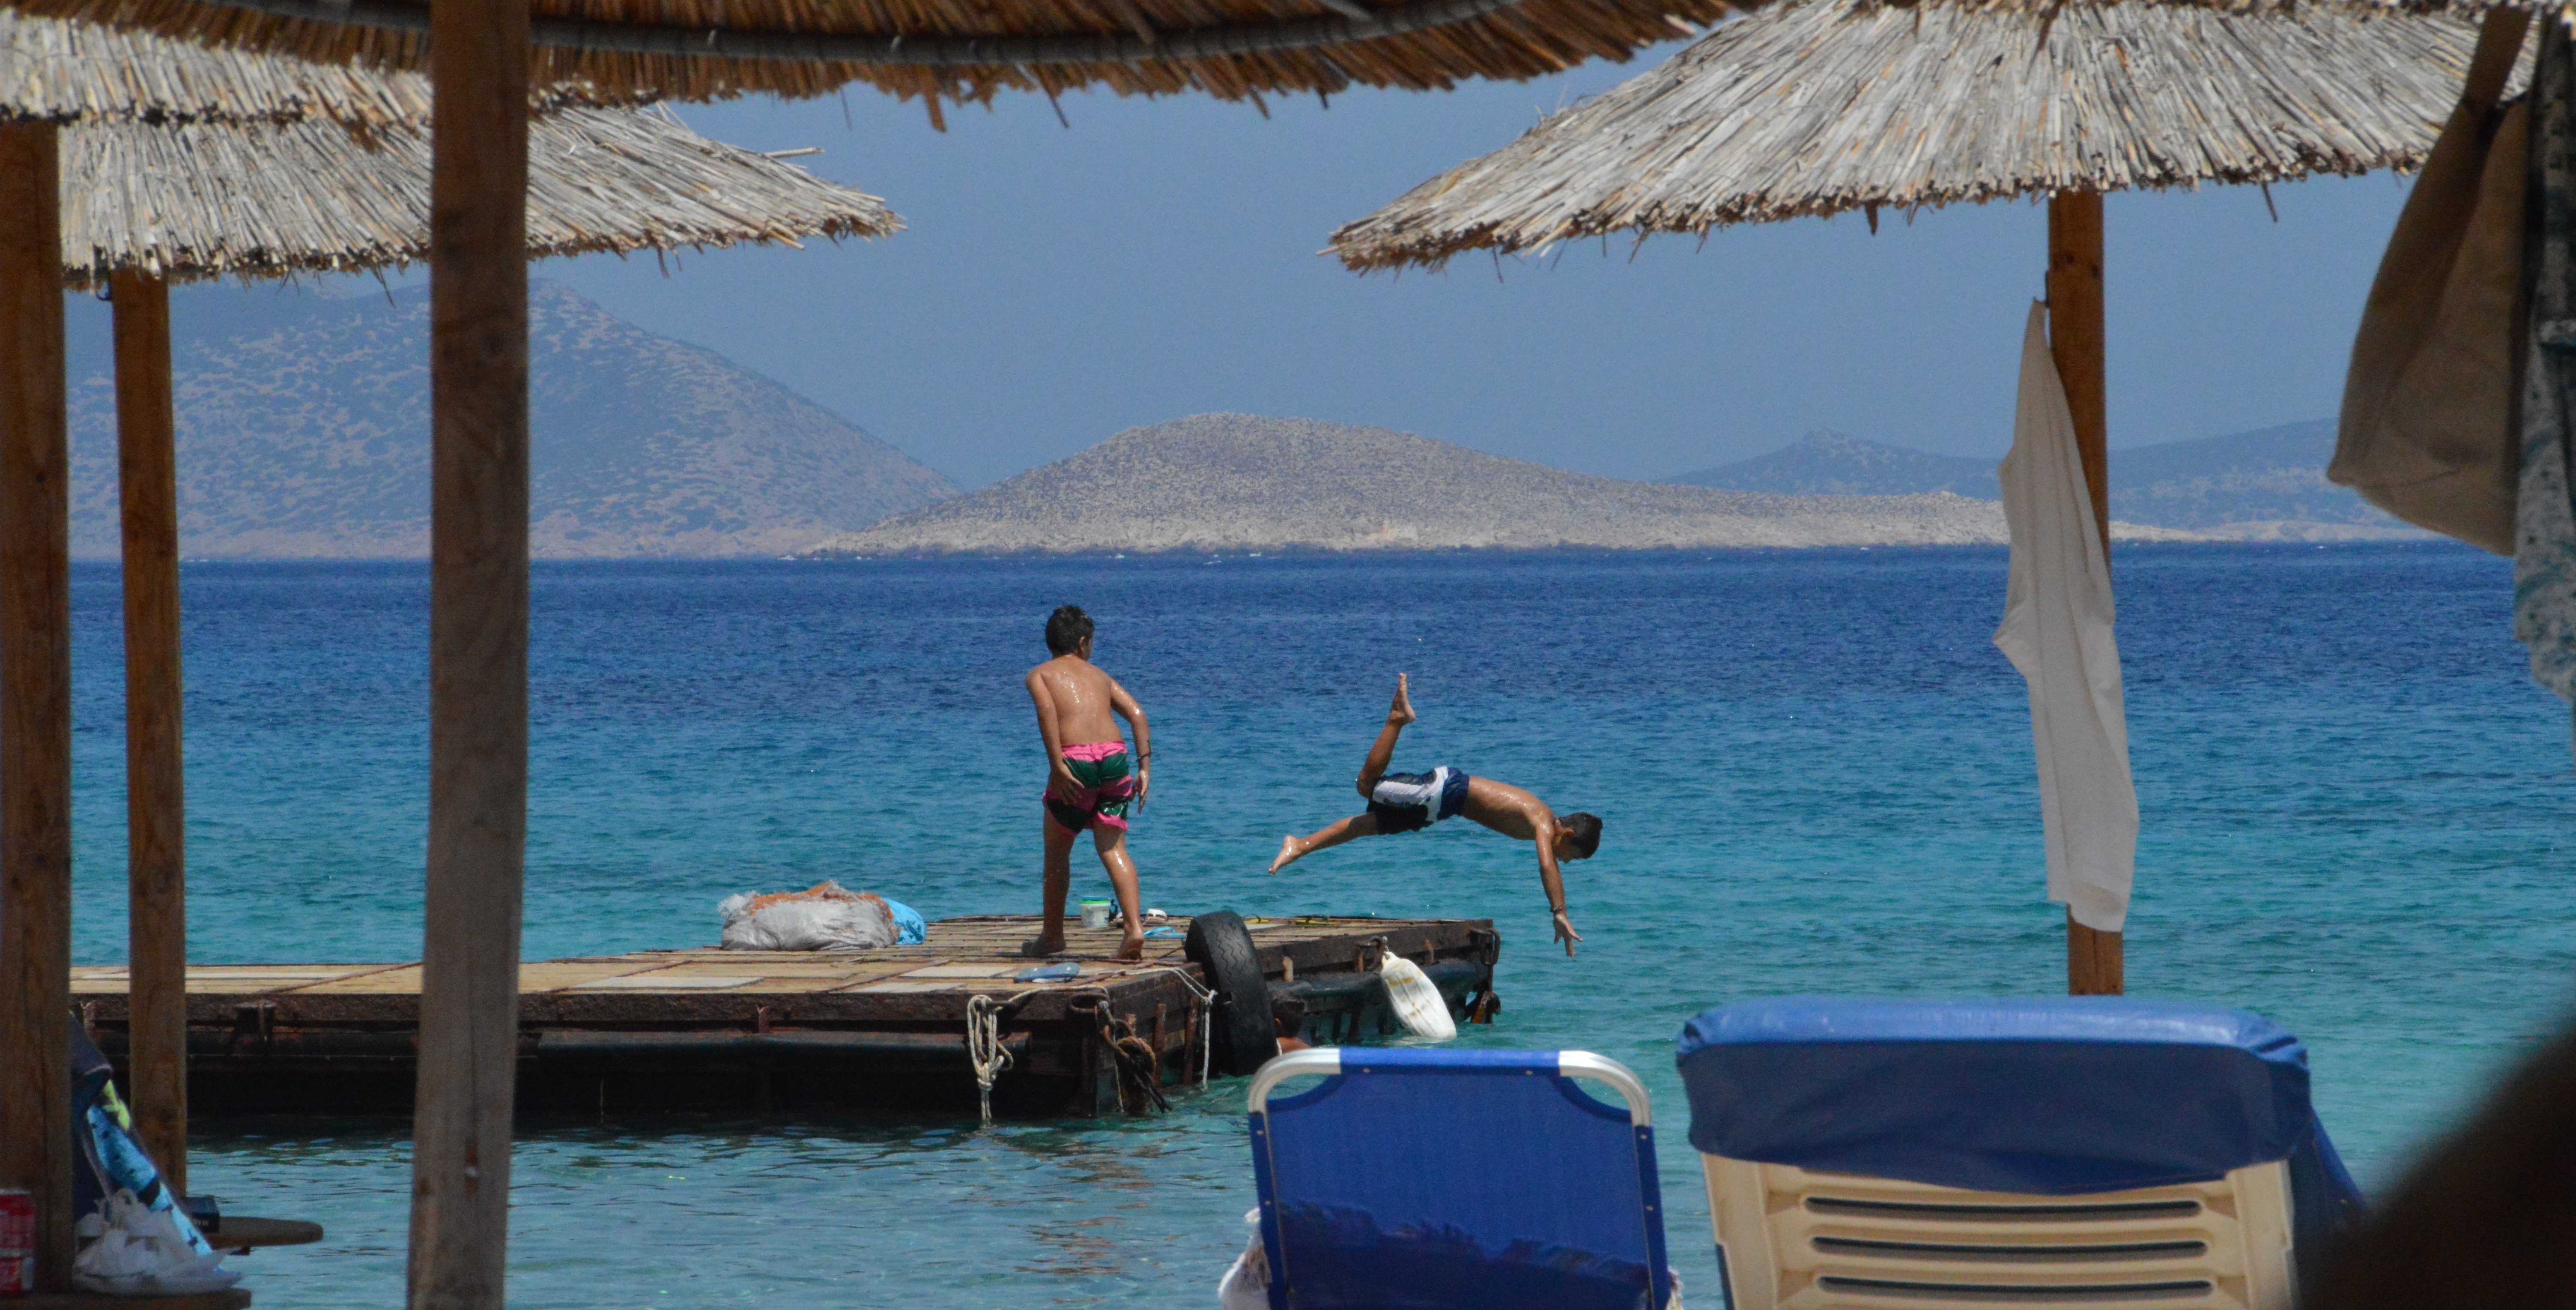
beach, landscape, sea, coast, water, ocean, sky, sun, shore, vacation, coastline, diving, seaside, greek, mediterranean, swimming pool, small, lagoon, bay, island, blue, rocky, exterior, tourism, leisure, outdoors, resort, boys, greece, day, caribbean, honeymoon, chalki, halki, emborio, kania, gorgeous place, chalky